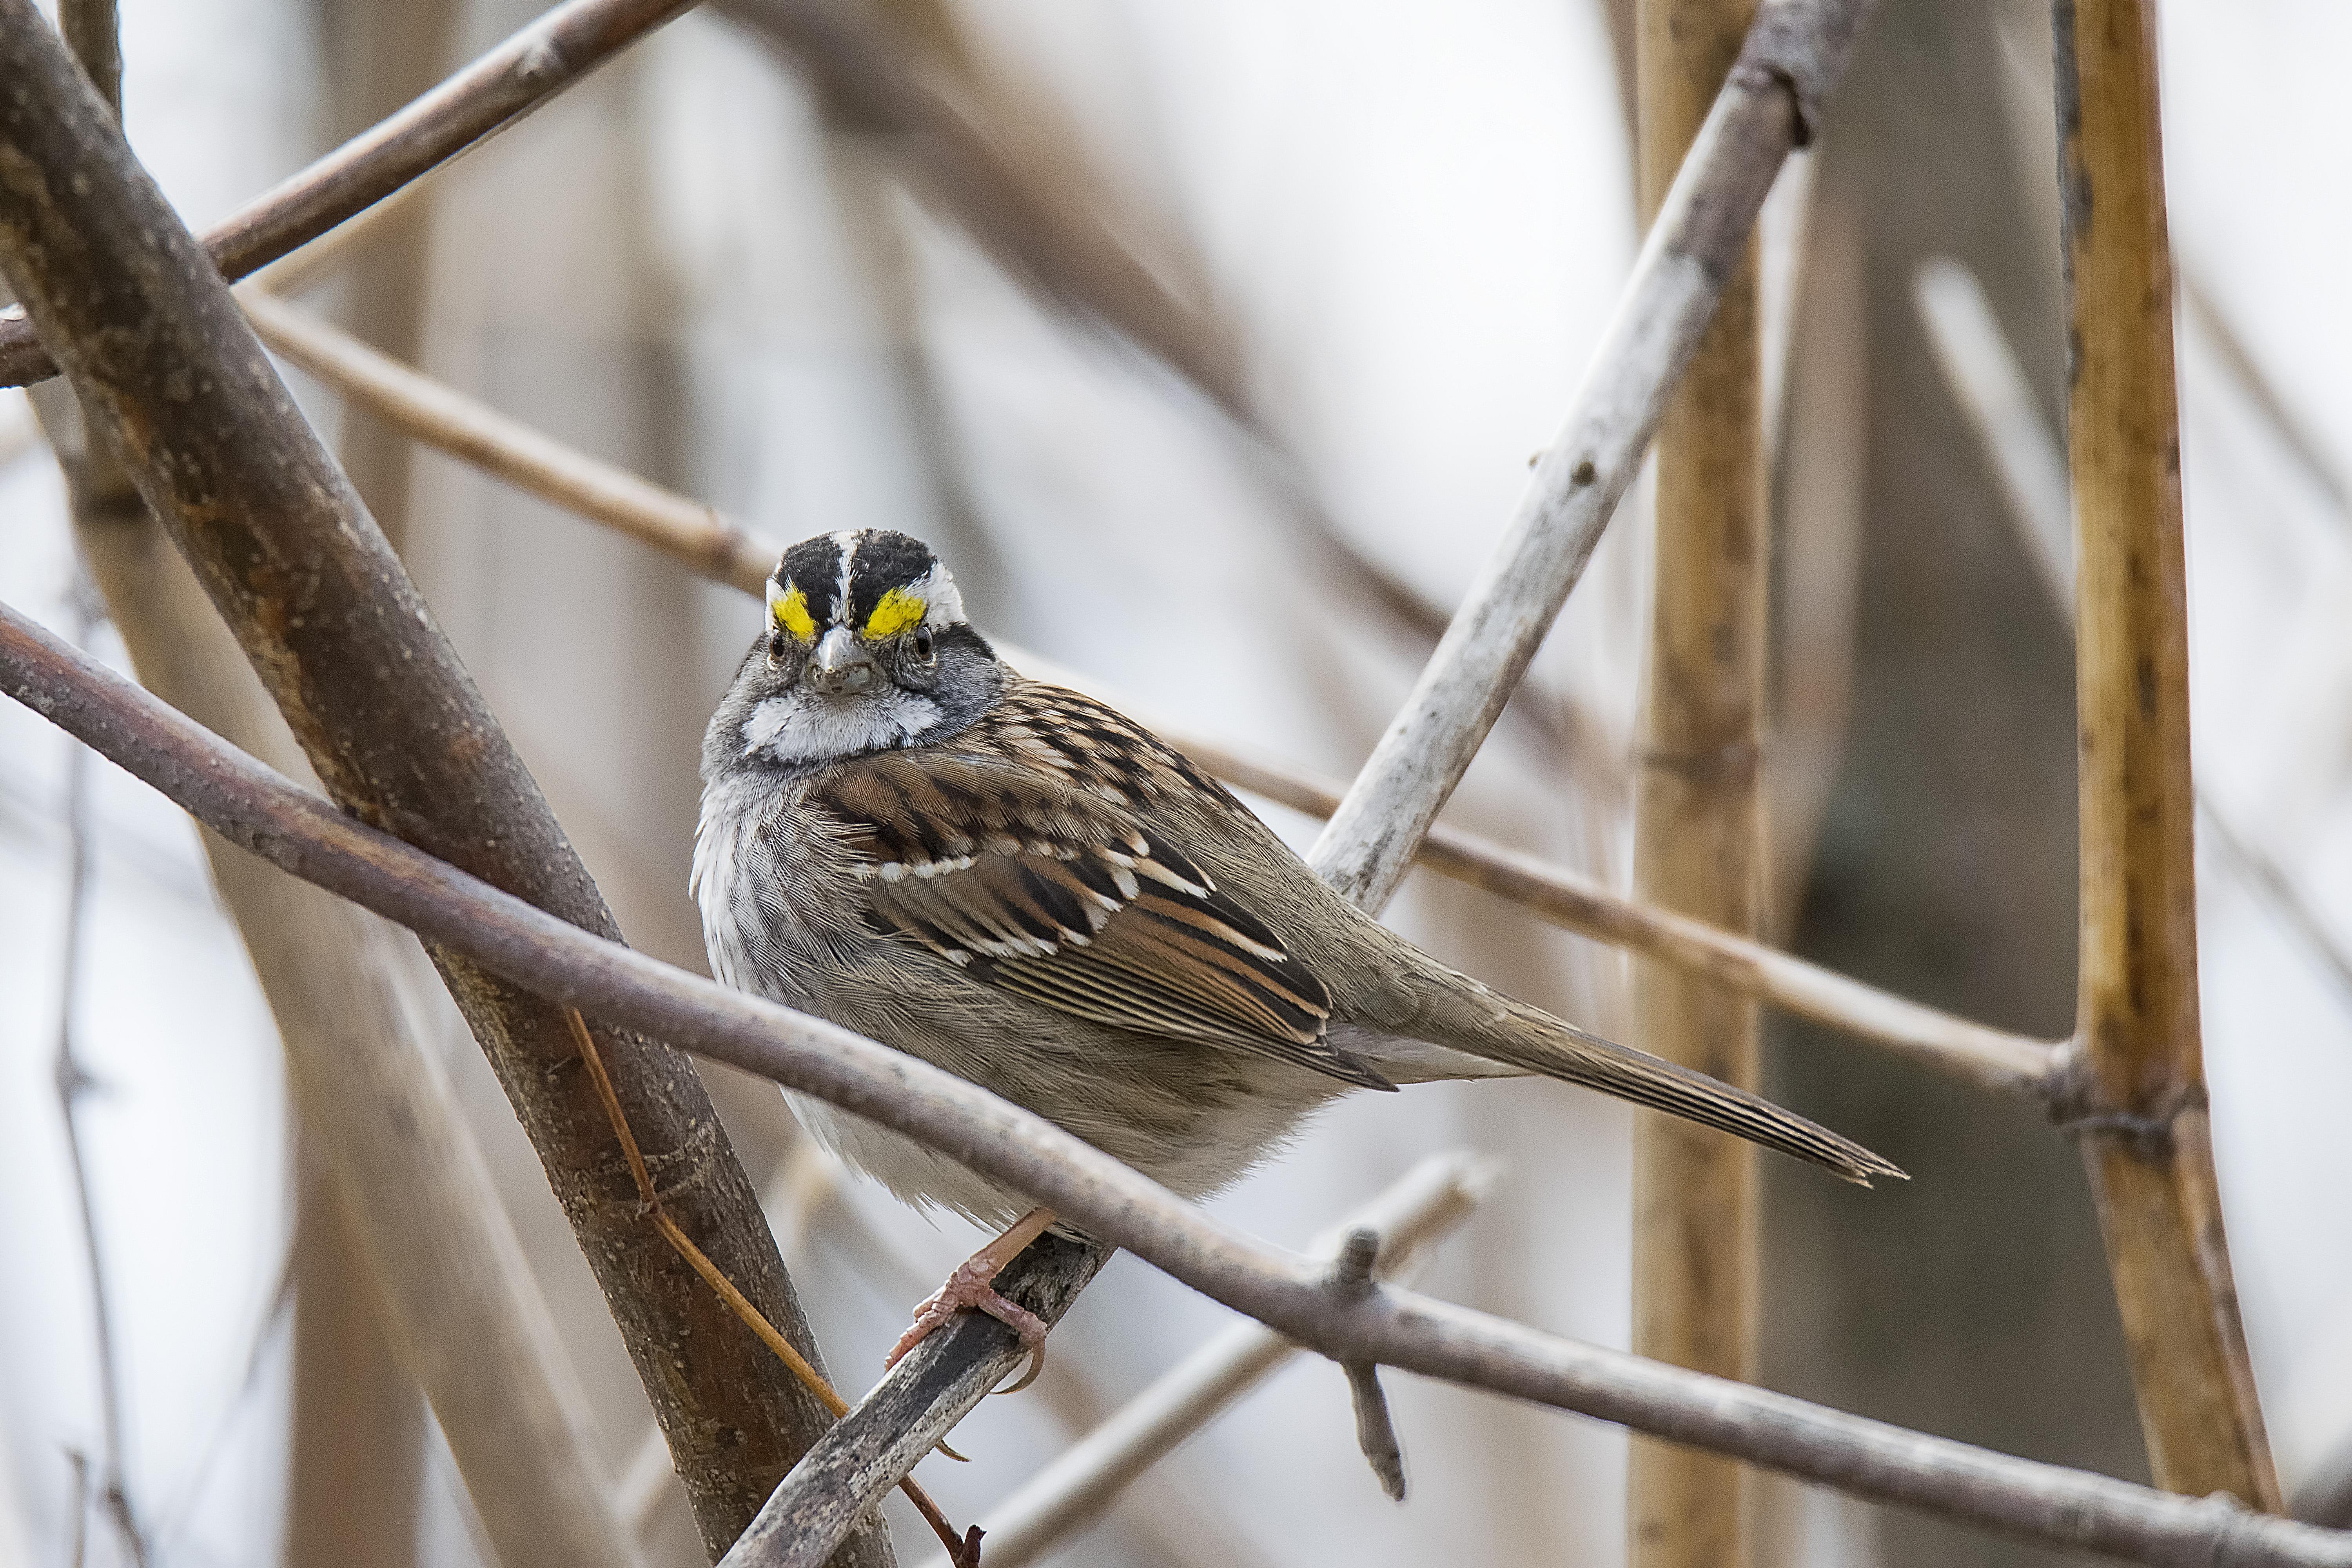
branch, bird, white, wildlife, spring, beak, gorge, fauna, canada, a, vertebrate, sparrow, quebec, finch, blanche, sherbrooke, oiseau, bruant, throated, brambling, house sparrow, old world flycatcher, perching bird, emberizidae